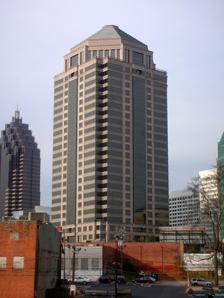
Building: 1100 Peachtree
Country: United States of America
Year built: 1991
Building in Georgia, United States 1100 Peachtree 1100 Peachtree General information Location 1100 Peachtree St NE Atlanta , Georgia, United States Completed 1991 Height Roof 428 ft (130 m) Technical details Floor count 28 Design and construction Architect(s) Smallwood, Reynolds, Stewart, Stewart & Associates, Inc. 1100 Peachtree Street is one of the prominent buildings of Midtown Atlanta, Georgia . Ownership and usage The 28-story, 618,000 sq ft (57,414 m 2 ) building is currently owned by Manulife Financial . It was previously partly owned and largely occupied by telecommunications company AT&T Corporation providing offices for its top executives. In November 2006, law firm Schreeder, Wheeler and Flint, LLP became the building's tenants. Law firm Kilpatrick Townsend & Stockton LLP is the largest single tenant in the building, where it has operated for 30 years. Design The octagonal building has a ziggurat -like, stair-stepped top with lighting which accentuates the building at night. Completed in 1991, the building is 428 ft (130 m) tall. It is one of several buildings built in a period in Atlanta in which architects apparently attempted to one-up each other with their ornate and dramatically lit "wedding-cake" skyscraper tops. 1100 Peachtree received the EPA "Energy Star" designation in 2000, the first high-rise in Atlanta to be so named. Building architects were Smallwood, Reynolds, Stewart, Stewart & Associates, Inc. See also List of tallest buildings in Atlanta References